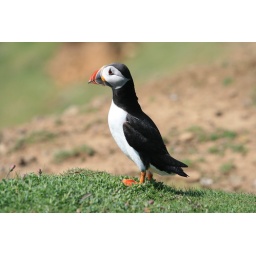
Puffin on Skomer in Pembrokeshire. These cute little birds are easy to photograph, and are not scared of people.